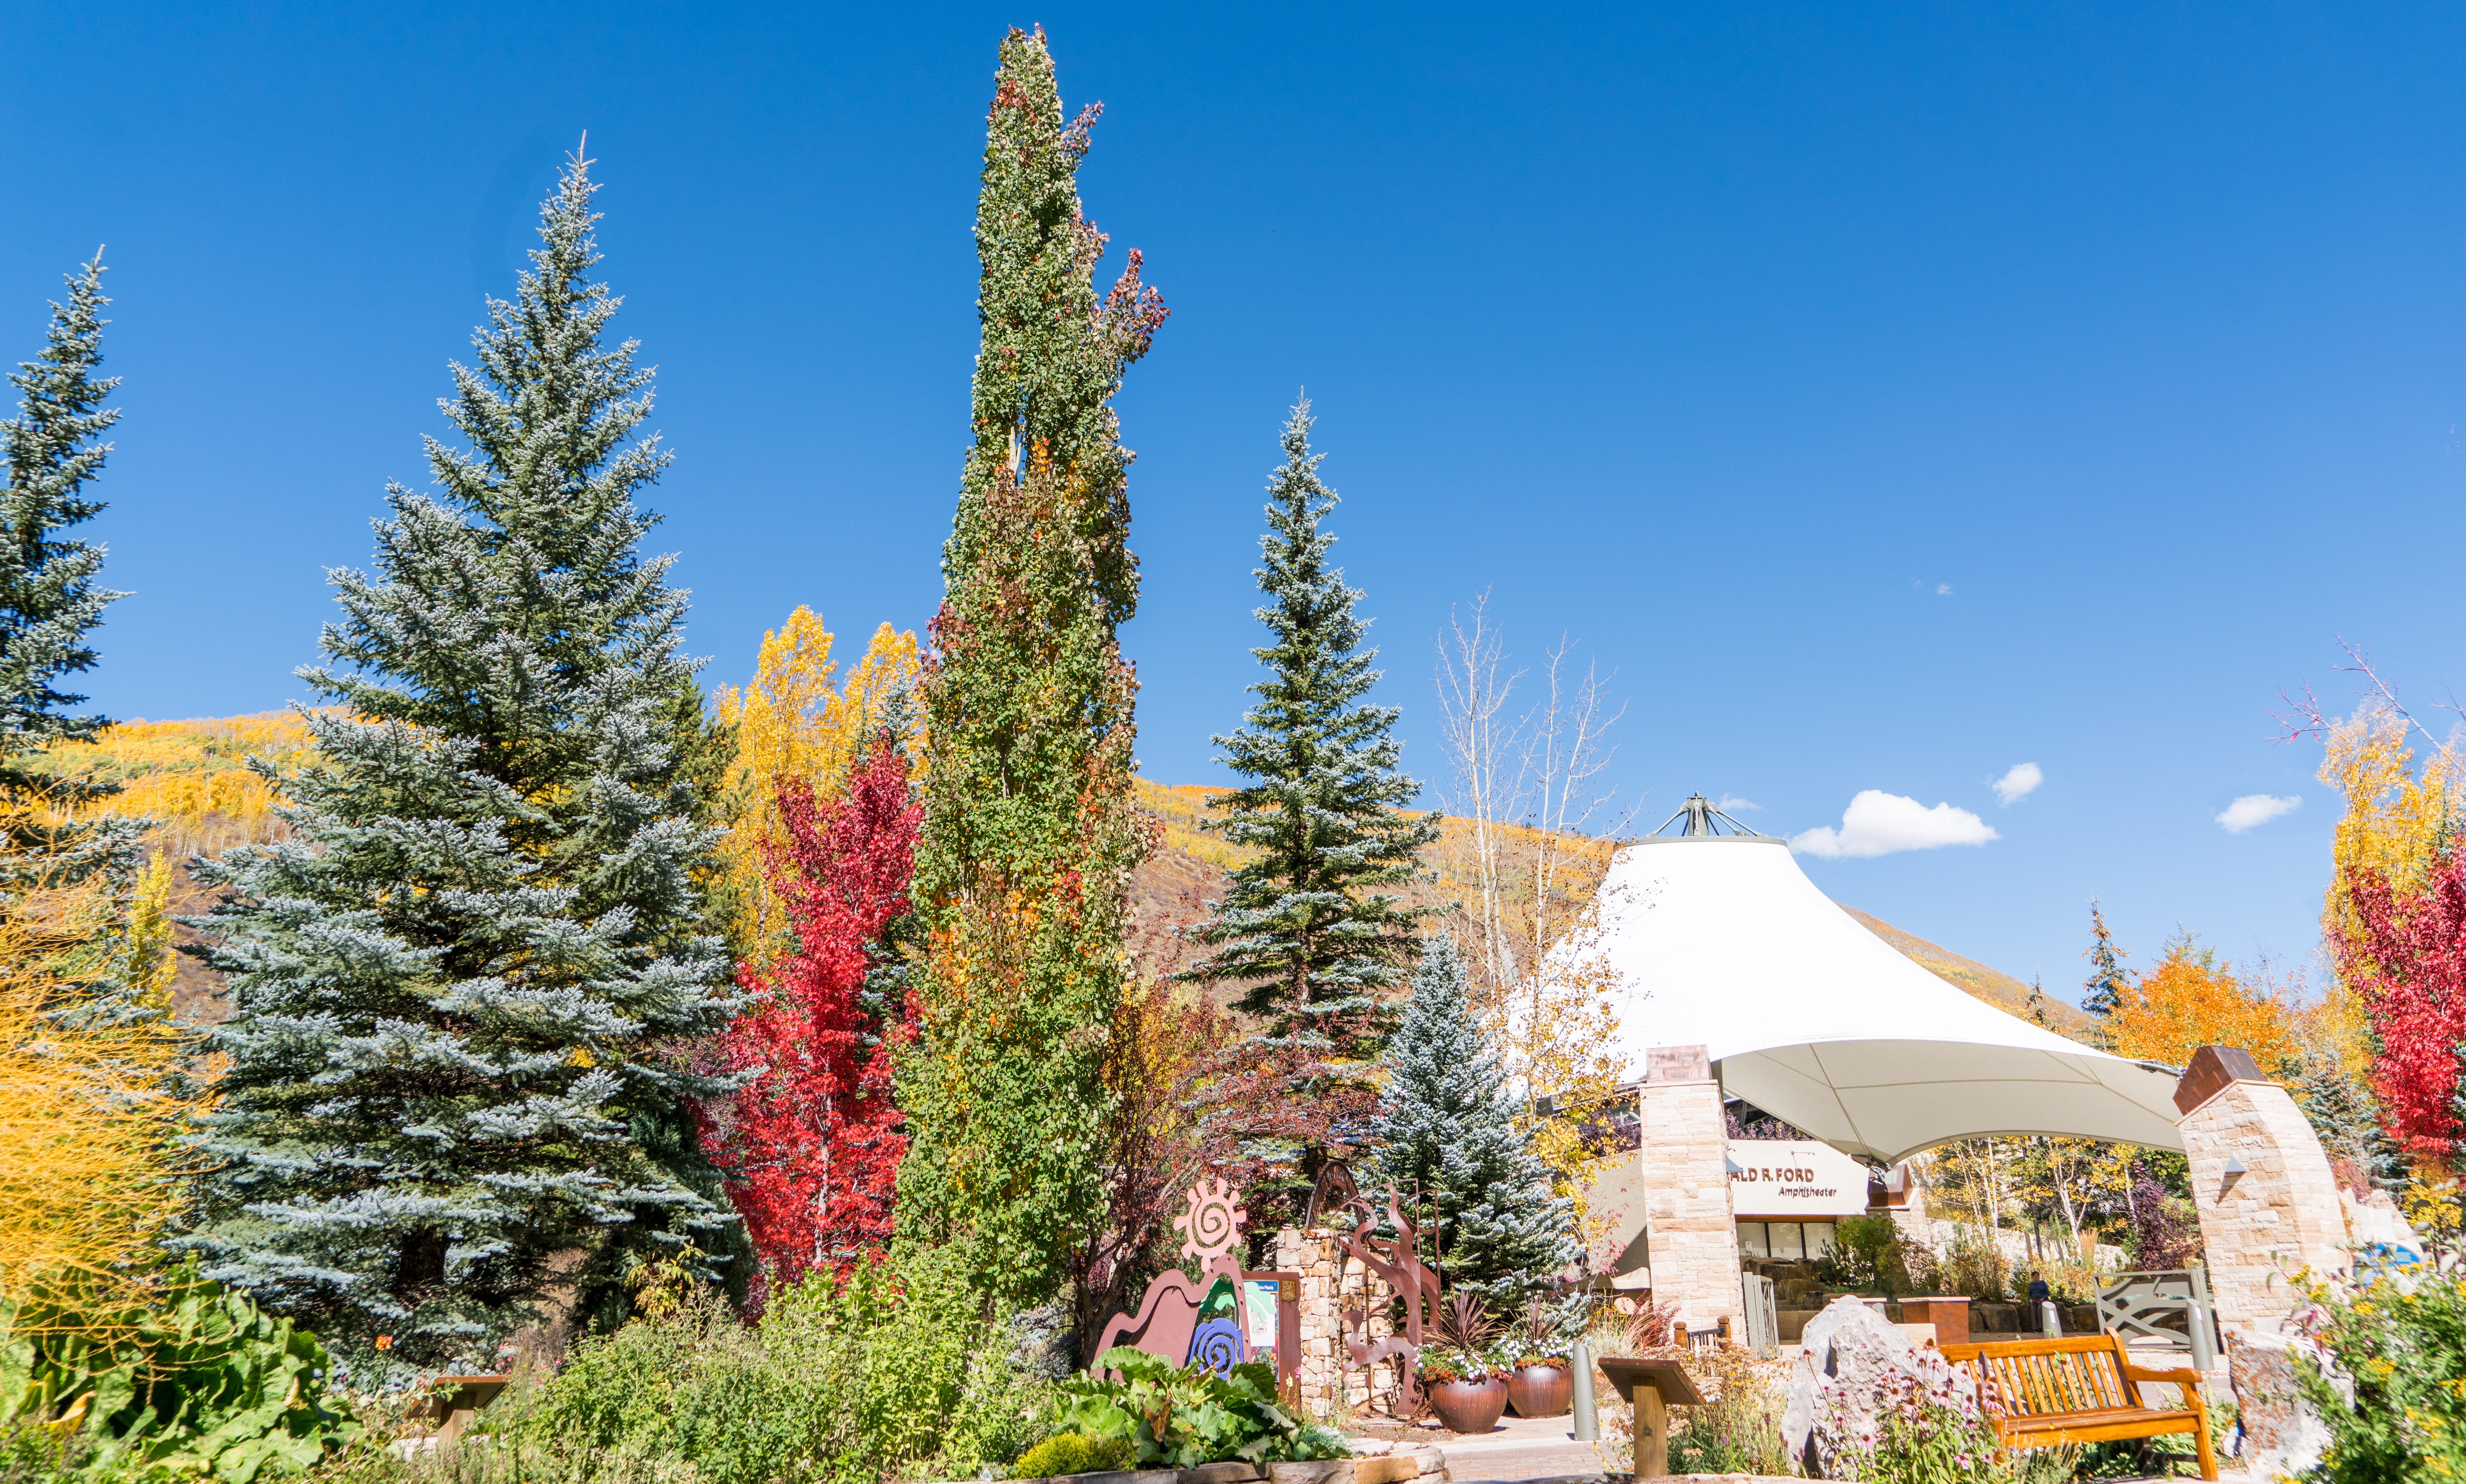
landscape, tree, nature, forest, outdoor, architecture, plant, flower, travel, foliage, green, scenic, autumn, scenery, usa, tourism, fir, season, leaves, spruce, colorado, mountains, fall foliage, ecosystem, destination, aspens, vail, ford park, biome, woody plant